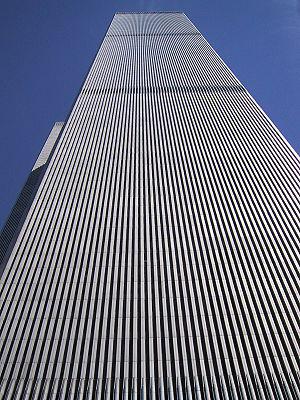
Les États-Unis possèdent plusieurs des plus hauts gratte-ciel du monde. Voici une liste des cinquante plus hautes constructions de ce pays, selon leur hauteur officielle.